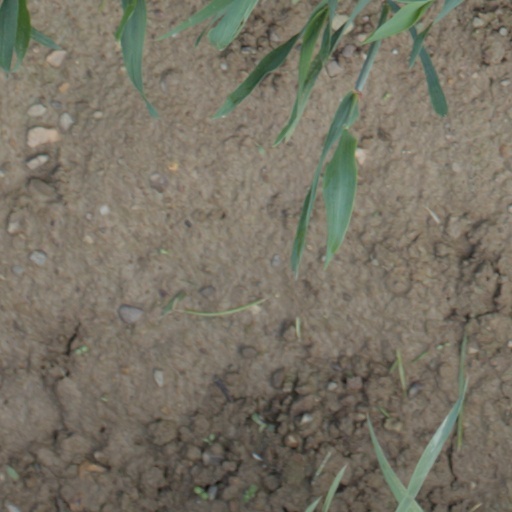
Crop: wheat